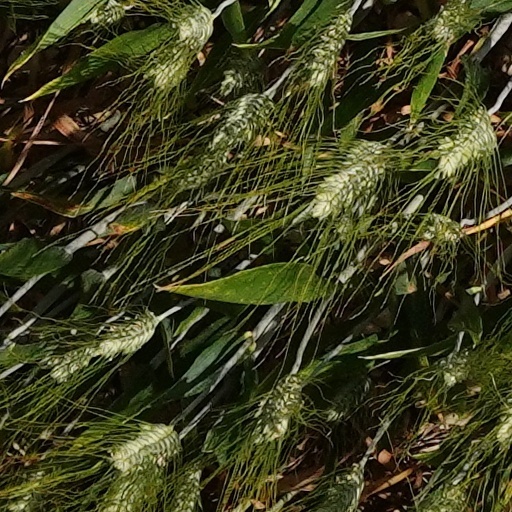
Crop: wheat